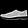
Label: Sneaker